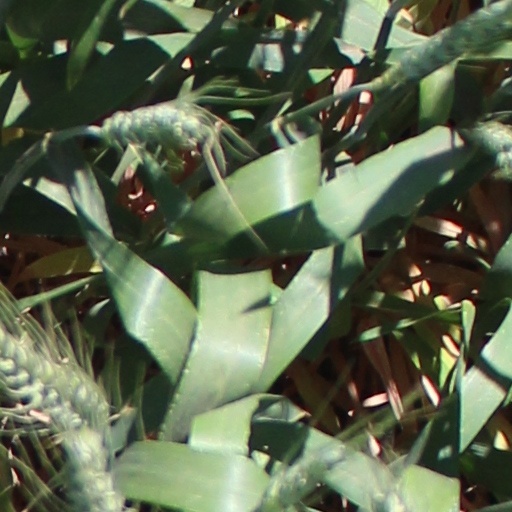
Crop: wheat